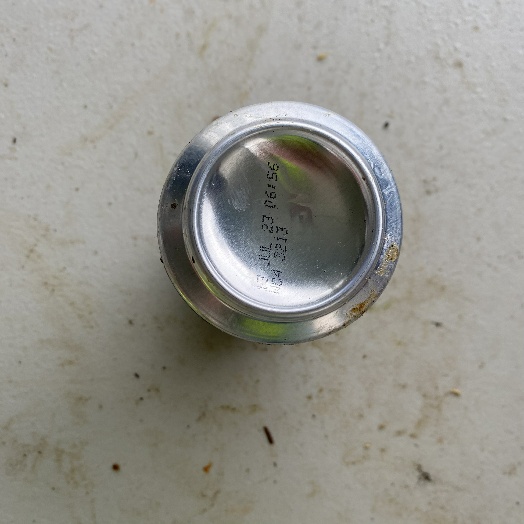
Label: Metal